Spetsteh

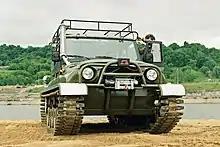
Spetsteh built UAZ Hunter on tracks

Such vehicles were also used by the South Sudanese's government forces and associated militia's offensive in April 2018, which enabled them to assault previously inaccessible marshlands and swamps. The offensive led to extensive human rights violations, which included gang rapes, summary execution, tortures and enslavement of civilians.